Apollo House (Dublin)

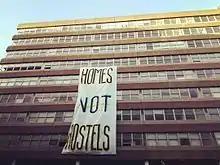
Apollo House occupation

Apollo House was built in 1969 for the Norwich Union Group by Block Office and Shop Investments. 7 older buildings were demolished to make way for the 9-storey office block with street level retail, a car park, and a petrol station. It was constructed with pre-cast concrete blocks, and designed by David Keane, who also designed Phibsboro Shopping Centre.